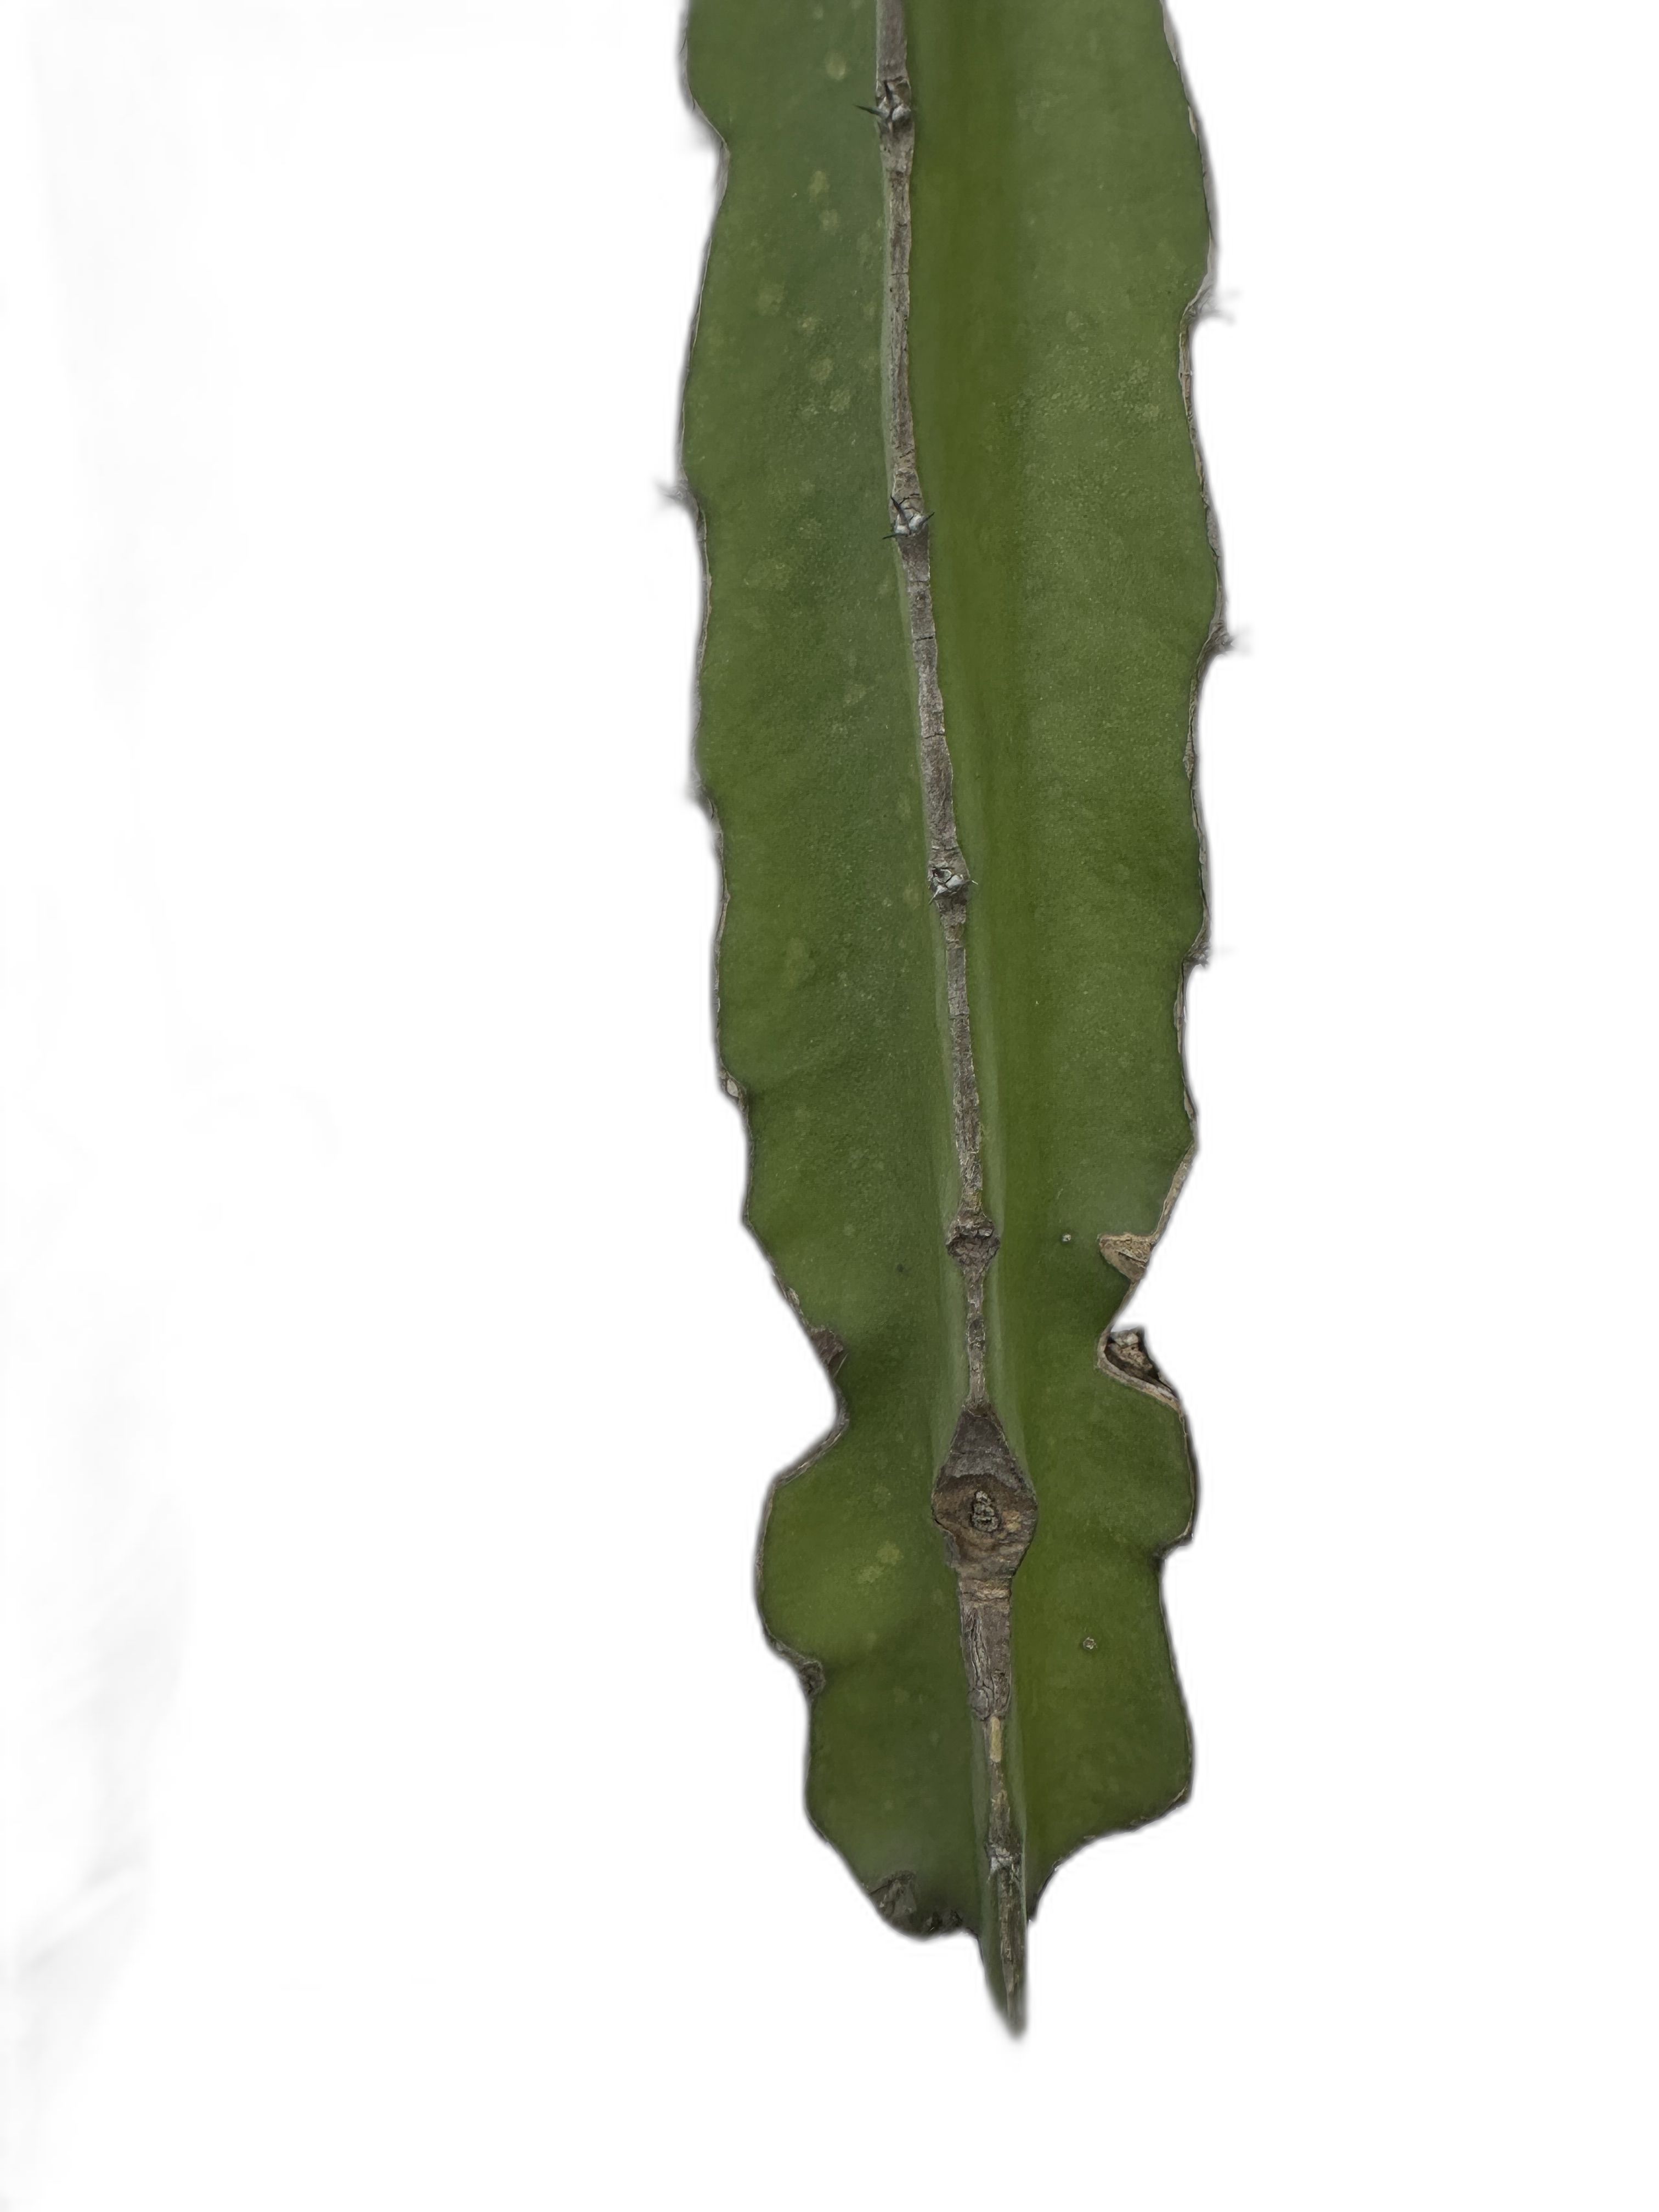
Label: Good leaf